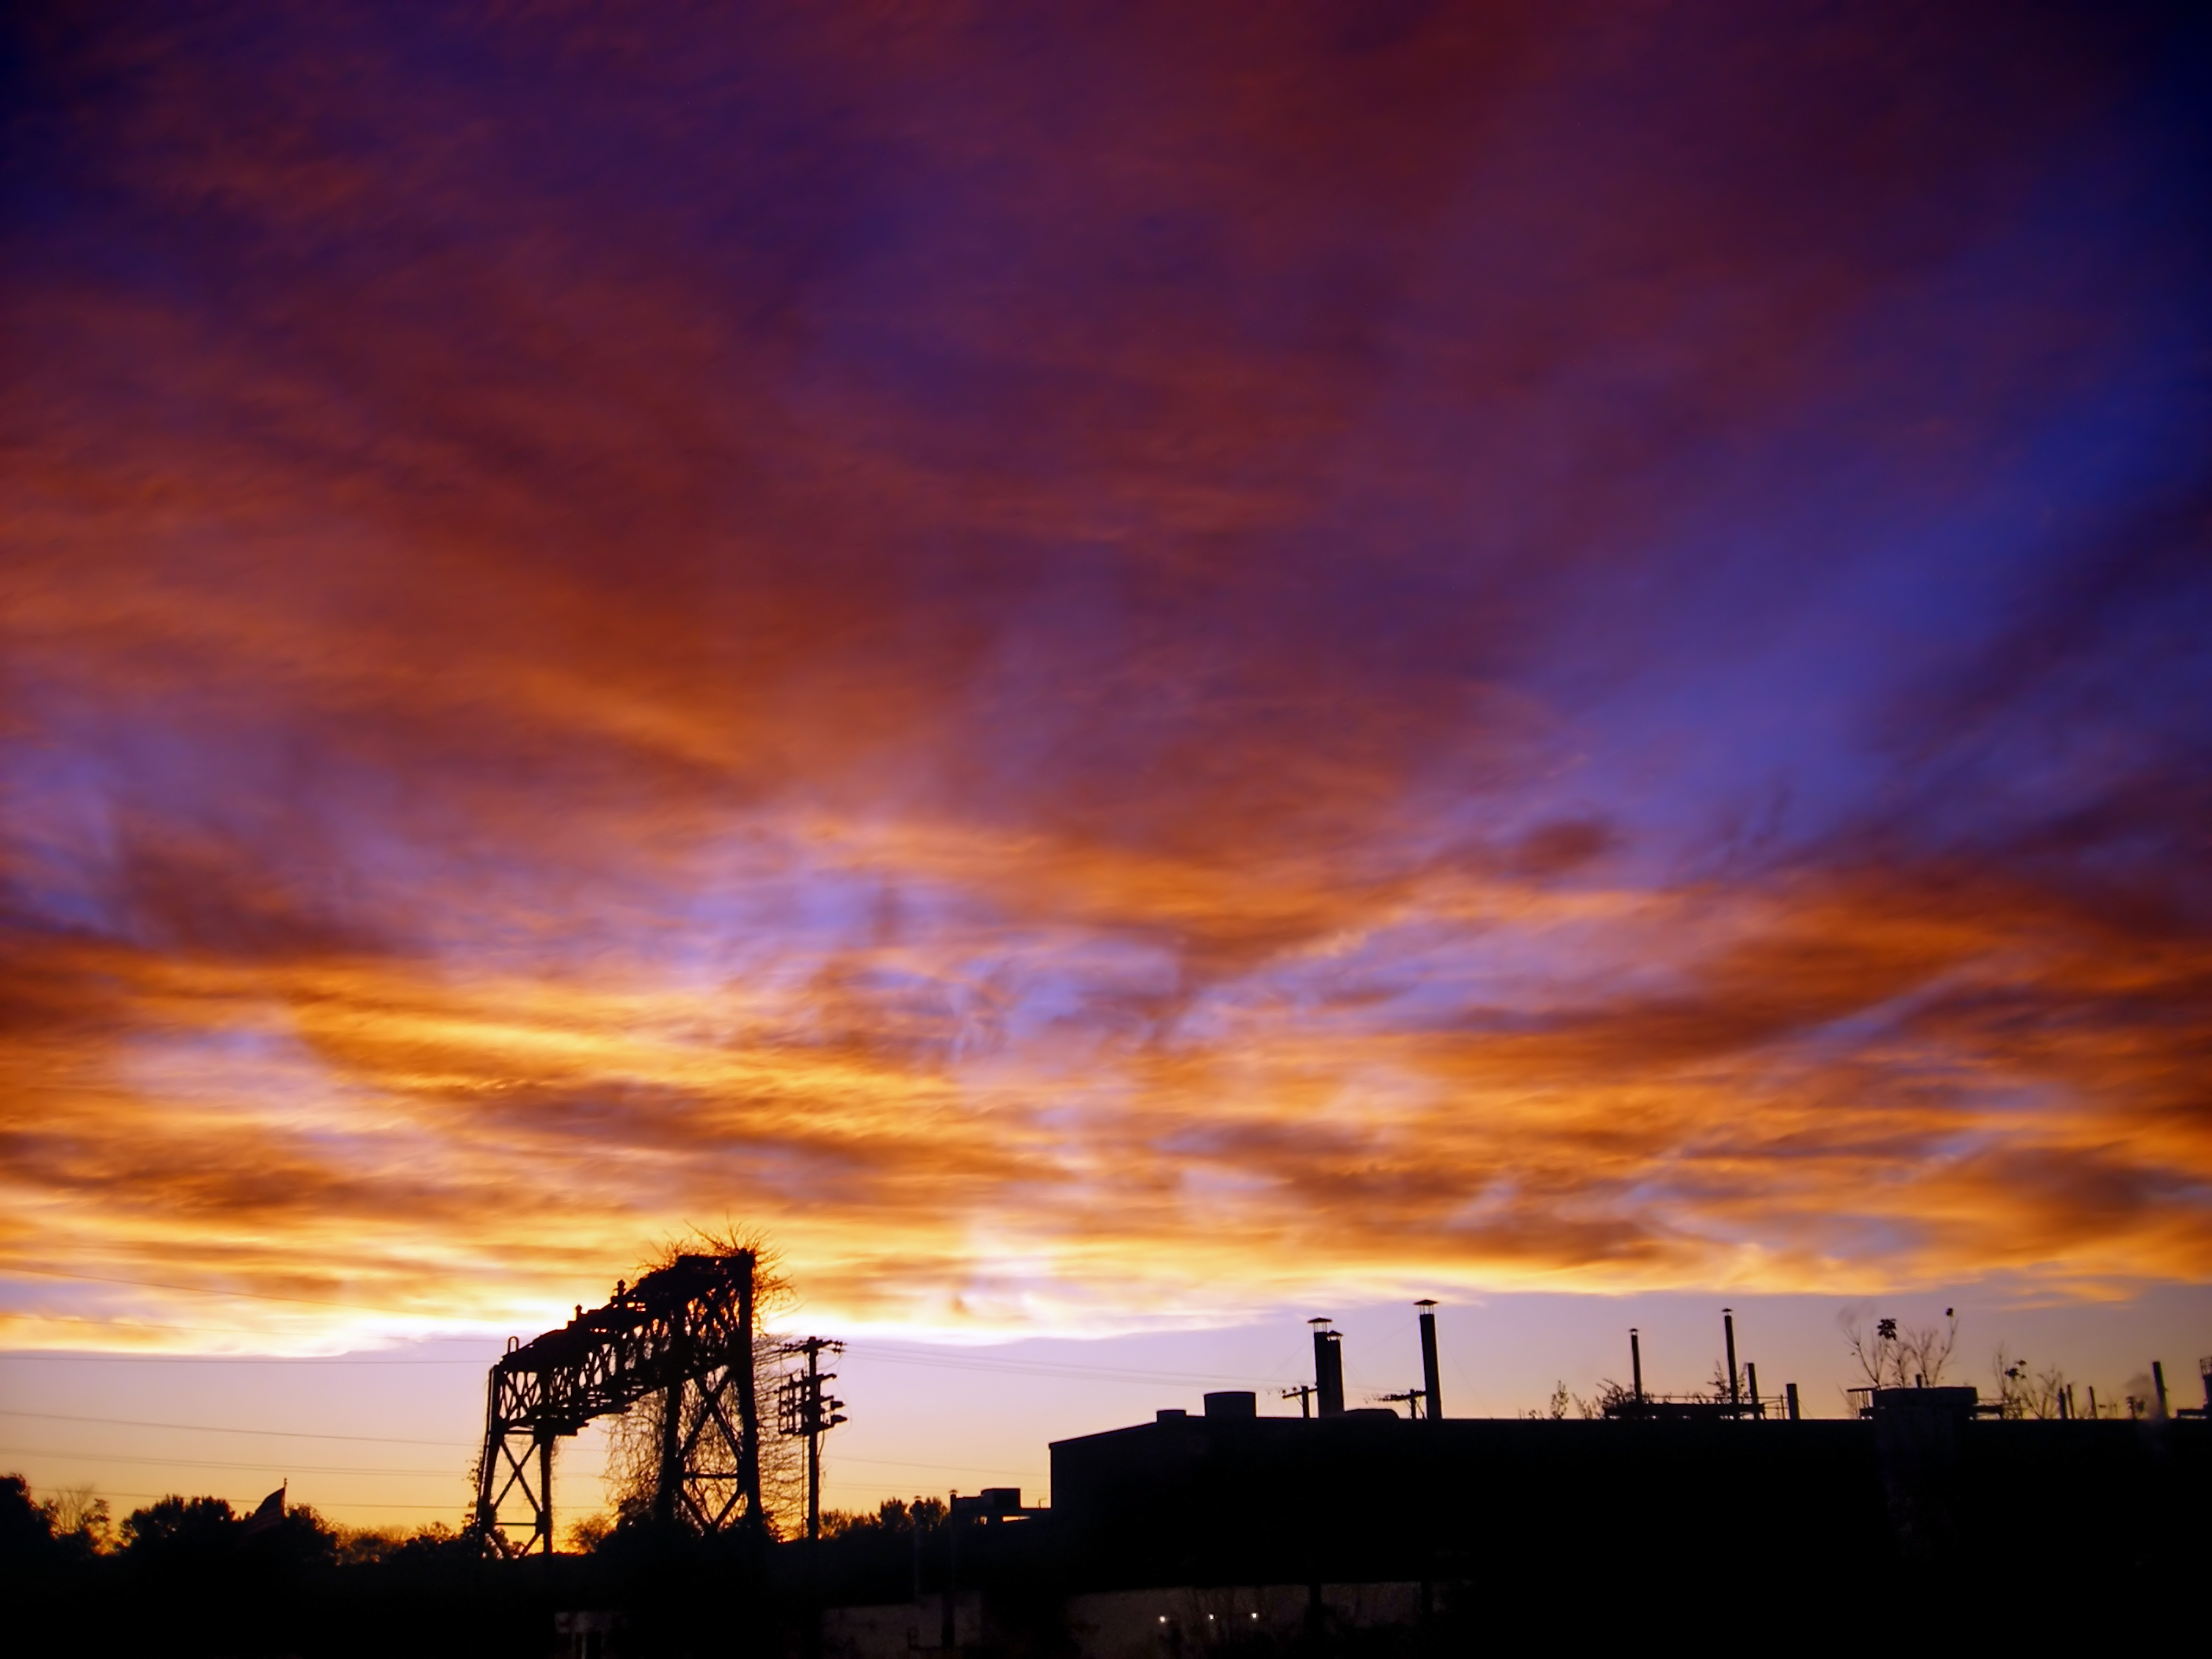
horizon, cloud, sky, sunrise, sunset, skyline, sunlight, morning, dawn, atmosphere, dusk, evening, weather, creativecommons, clouds, lowlight, cirrus, altocumulus, afterglow, meteorological phenomenon, red sky at morning